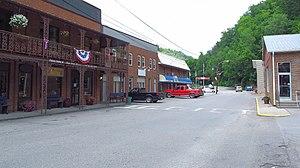
Haysi est une municipalité américaine située dans le comté de Dickenson en Virginie. Lors du recensement de 2010, sa population est de 498 habitants.